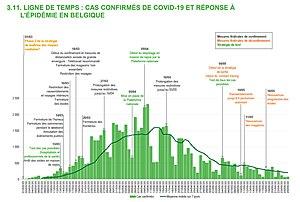
LIGNE DE TEMPS
La pandémie de Covid-19 est une crise sanitaire majeure provoquée par une maladie infectieuse émergente apparue fin 2019 en Chine continentale, la maladie à coronavirus 2019, dont l'agent pathogène est le SARS-CoV-2. Ce virus est à l'origine d'une pandémie, déclarée le 11 mars 2020 par l'Organisation mondiale de la santé. En Belgique, elle commence le 4 février 2020 lorsqu'un premier cas est confirmé, un homme asymptomatique de 54 ans, qui a été l'un des neuf Belges rapatriés le 1ᵉʳ février de Hubei, par un des vols d'évacuation arrivant à la base aérienne de Melsbroek à Bruxelles. Les dix personnes ont subi un test de dépistage du SARS-CoV-2 : les personnes positives ont été placées en quarantaine à l'hôpital Saint-Pierre de Bruxelles, tandis que les personnes négatives ont été placées en quarantaine à l'hôpital militaire Reine Astrid à Neder-Over-Heembeek pendant 14 jours.